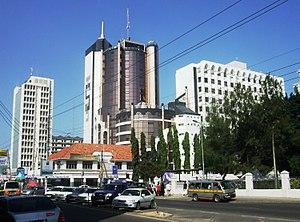
Mombasa, est une ville portuaire du sud du Kenya sur l'océan Indien ; c'est le chef-lieu du comté de Mombasa. Elle se trouve à 440 km au sud-est de la capitale Nairobi.